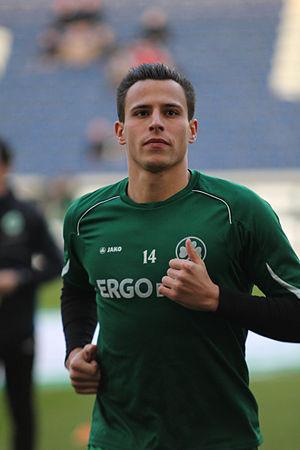
Edgar Prib est un footballeur germano-russe, né le 15 décembre 1989 à Nerioungri en Russie. Il évolue au poste de milieu relayeur au Hanovre 96.